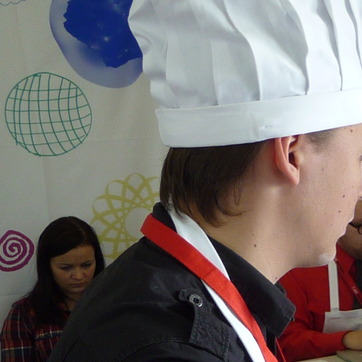
Material: hair